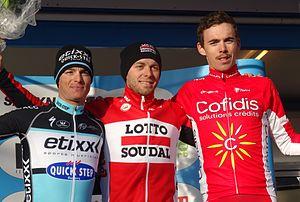
Reportage réalisé le mercredi 4 mars à l'occasion de l'arrivée du Samyn des Dames 2015 et du Samyn 2015 à Dour, Belgique.
L'UCI Europe Tour 2015 est la onzième édition de l'UCI Europe Tour, l'un des cinq circuits continentaux de cyclisme de l'Union cycliste internationale. Il est composé d'environ 400 compétitions organisées du 29 janvier au 8 novembre 2015 en Europe.
Christophe Laporte, né le 11 décembre 1992 à La Seyne-sur-Mer, est un coureur cycliste français, membre de l'équipe Cofidis depuis 2014.
Gianni Meersman, né le 5 décembre 1985 à Tielt, est un coureur cycliste belge. Professionnel de 2007 à 2016, il a notamment remporté deux étapes du Tour d'Espagne 2016 et le Tour de Wallonie 2014.
La saison 2015 de l'équipe cycliste Etixx-Quick Step est la treizième saison de la formation belge. En tant que WorldTeam, l'équipe participe à l'ensemble du calendrier de l'UCI World Tour du Tour Down Under en janvier au Tour de Lombardie en octobre. Parallèlement au World Tour, Etixx-Quick Step peut participer aux courses des circuits continentaux de cyclisme.
Le Samyn est une course cycliste belge disputée actuellement entre Quaregnon et Dour, dans la province de Hainaut. Organisée par l'ASBL, le directeur de course est l'ancien coureur Jean-Luc Vandenbroucke.